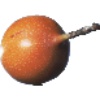
Label: granadilla